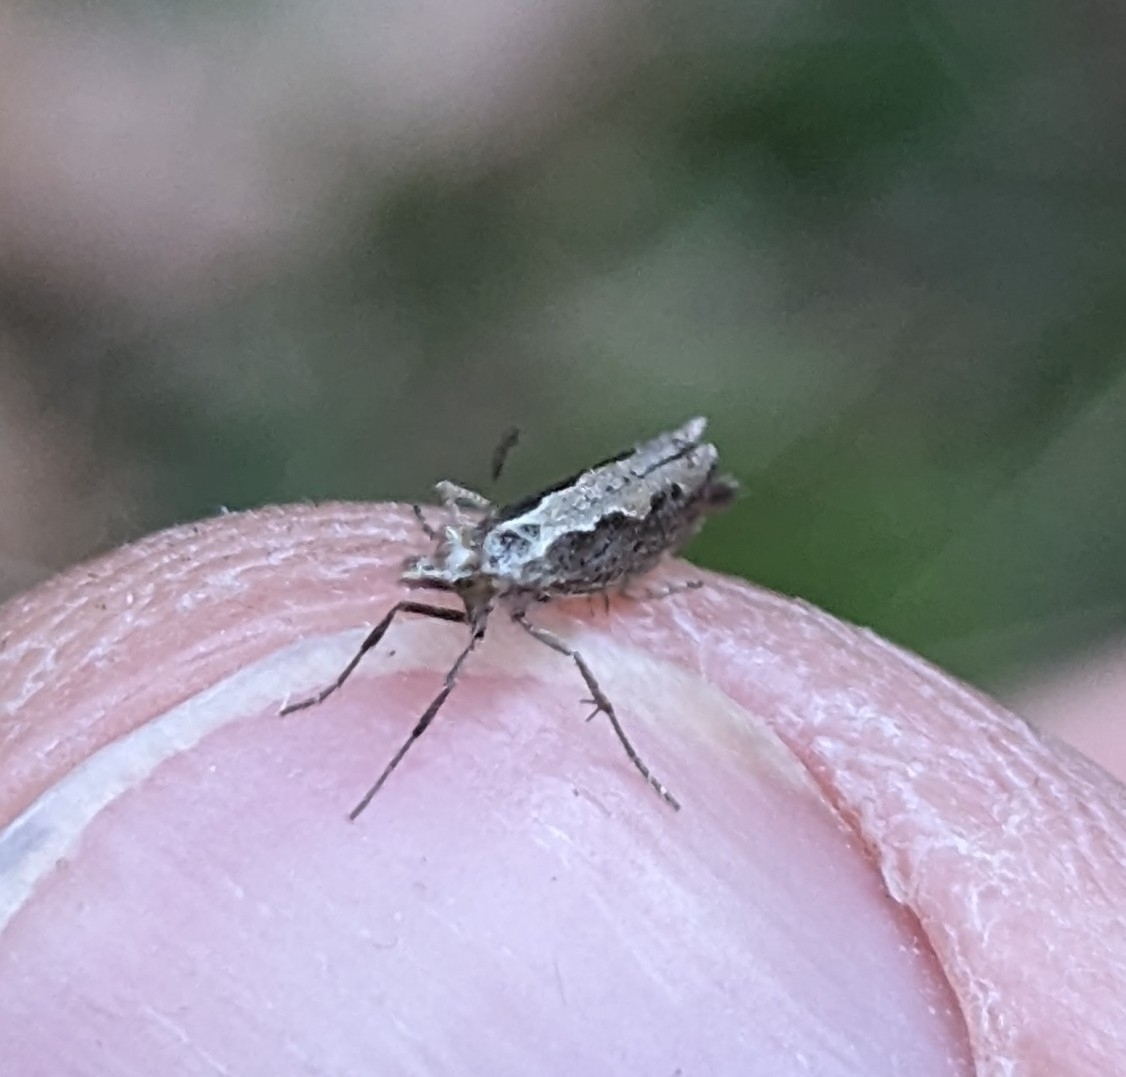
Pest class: diamondback_moth